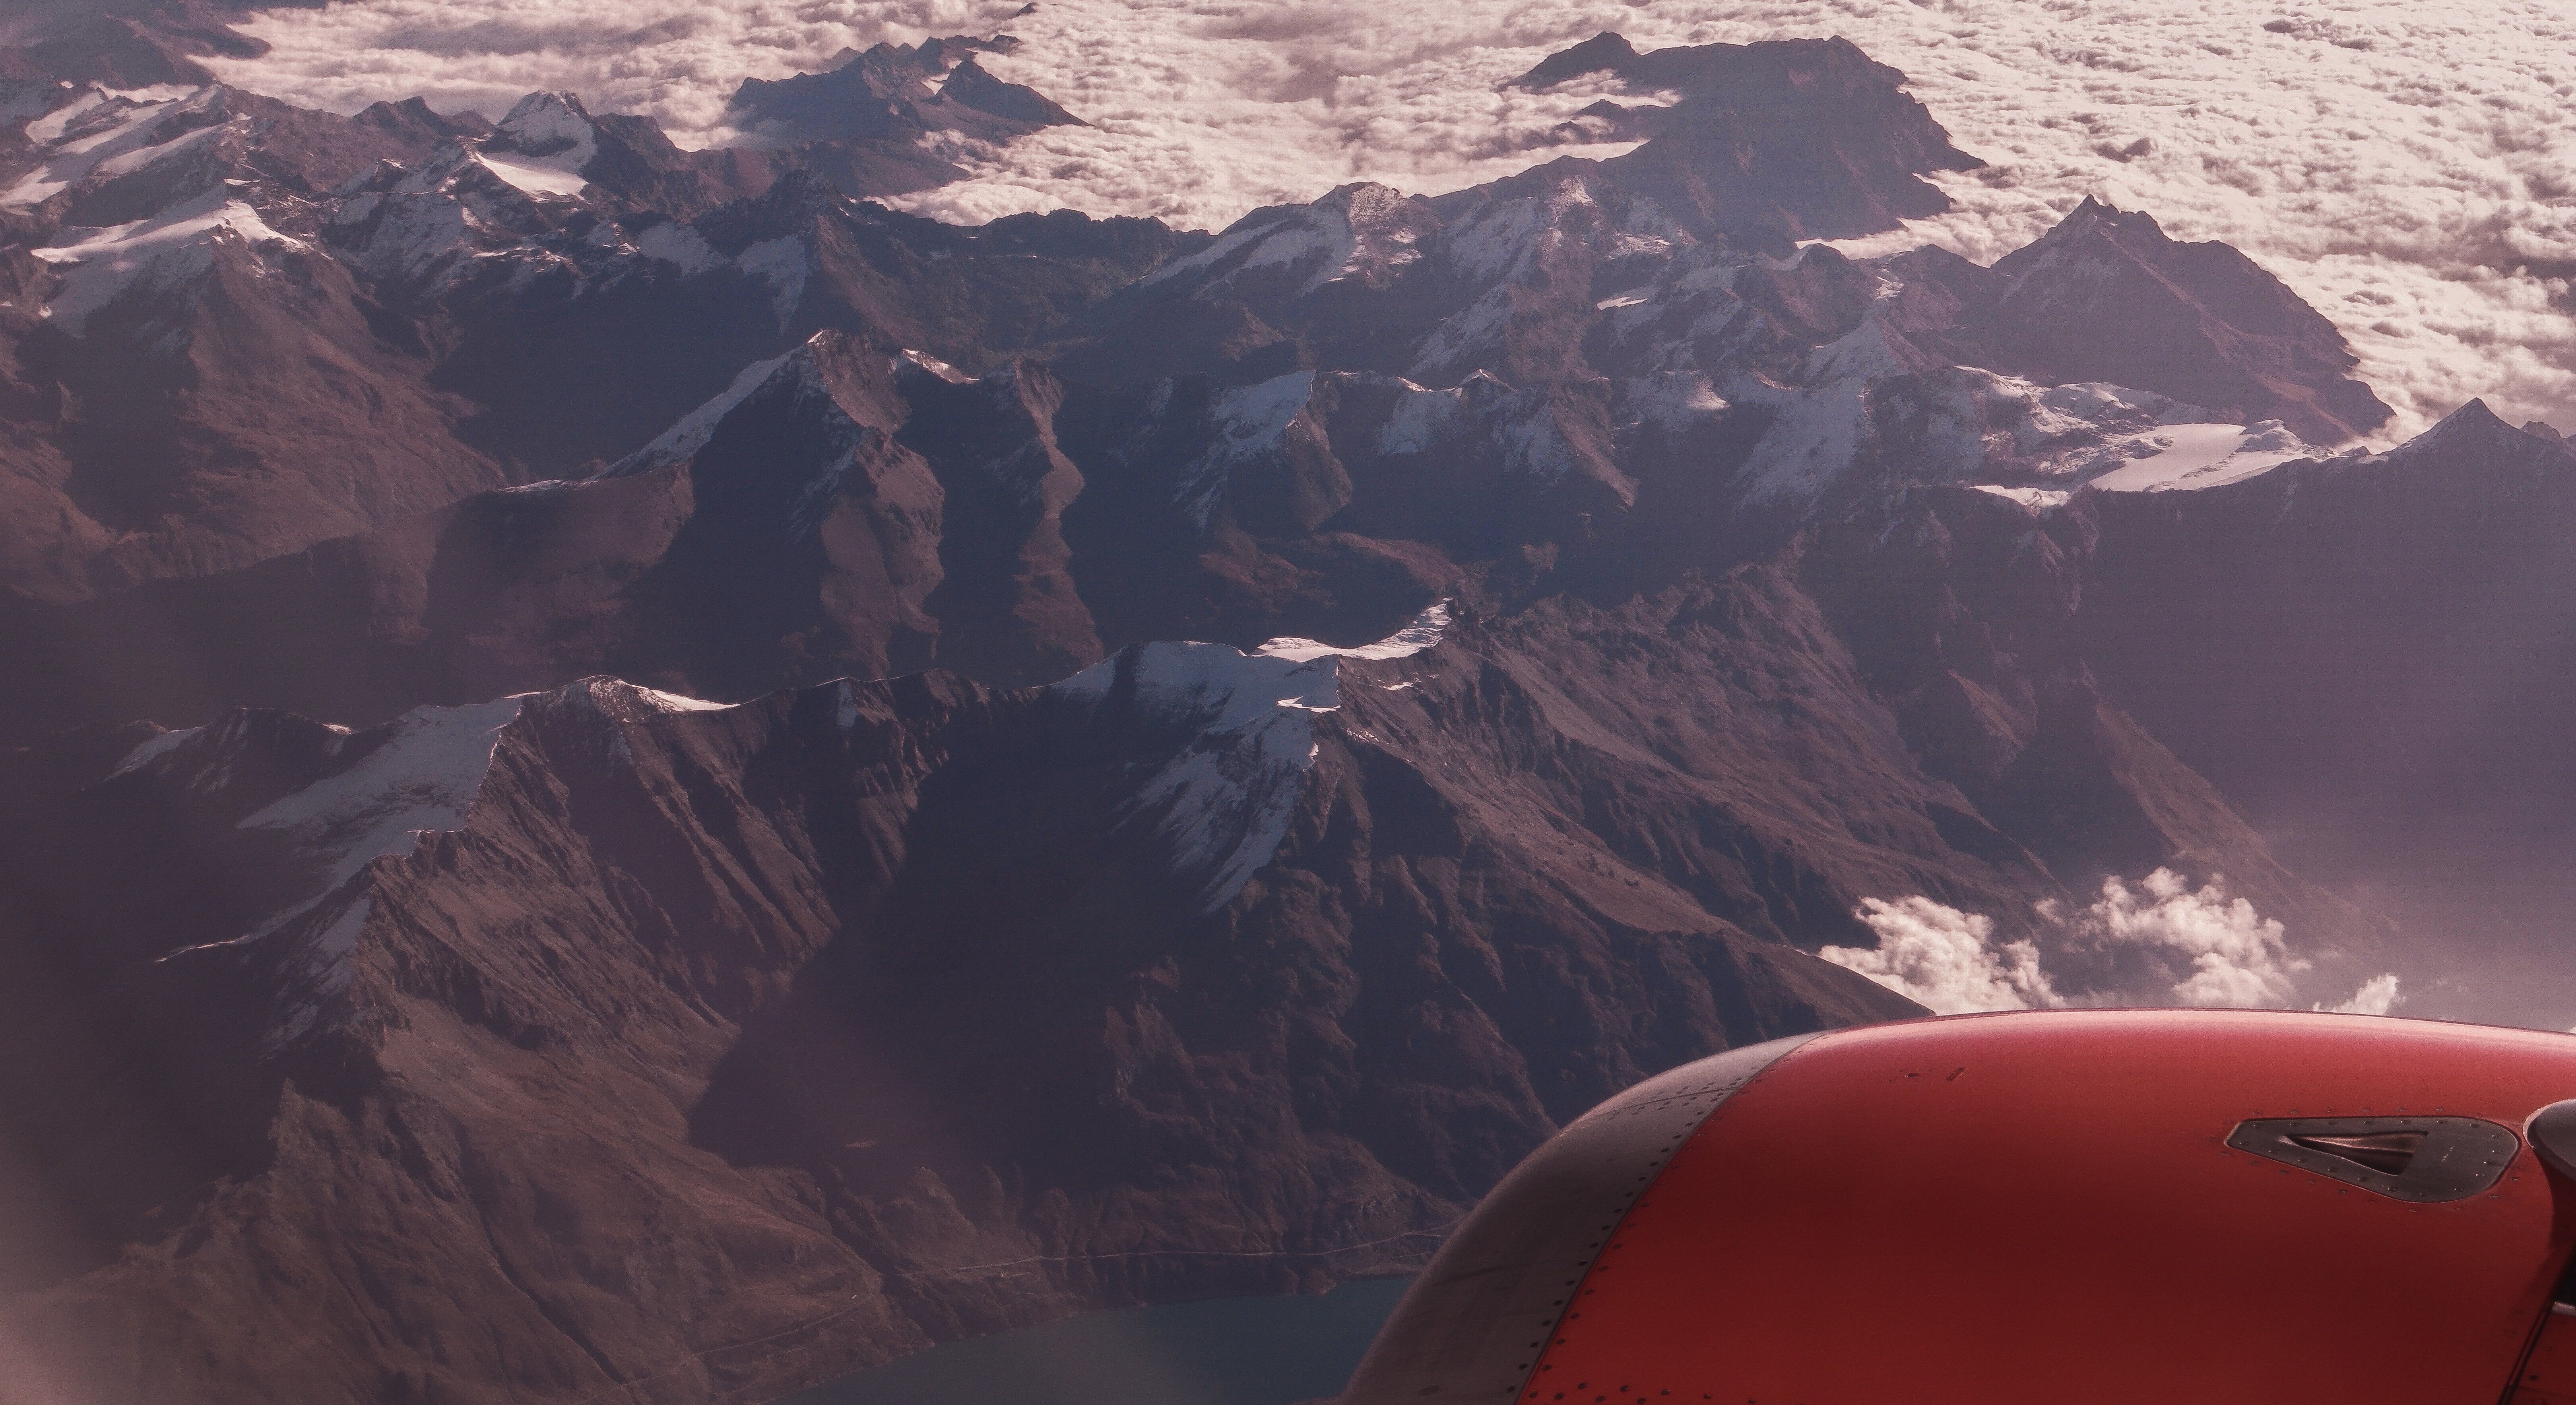
mountain, mountain range, extreme sport, terrain, screenshot, landform, geographical feature, mountainous landforms, geological phenomenon